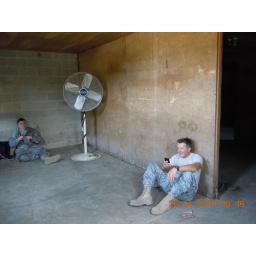
My teammates resting after we took over an apartment building during a field training exercise.